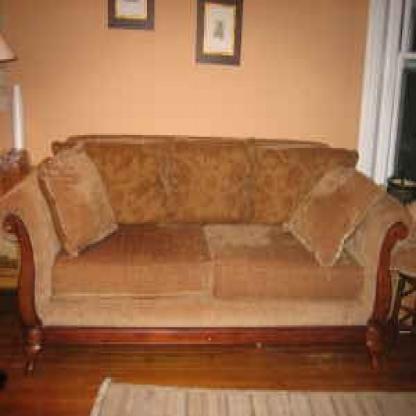
Scene: Indoor